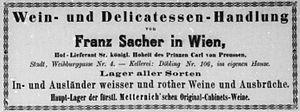
Franz Sacher, né le 19 décembre 1816 à Vienne et mort le 11 mars 1907 à Baden bei Wien, est un pâtissier autrichien, inventeur du gâteau au chocolat qui porte son nom : la Sachertorte.